Antibiotic resistance in gonorrhea

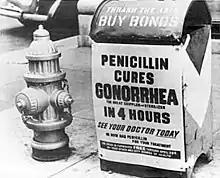
Old advertisement for penicillin treatment

Beta-lactams like penicillin were widely used to treat gonorrhea in the 1940s. There are three general mechanisms that may allow bacteria to become resistant to beta-lactam antibiotics: